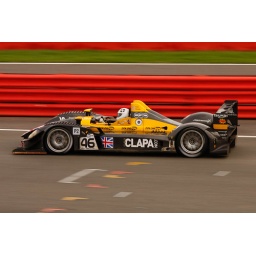
Jonny Kane brings his car home in 13 position overall and 6th in the LMP2 class